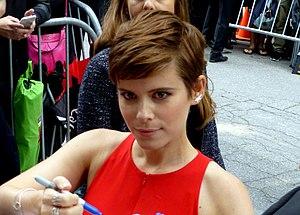
Kate Mara est une actrice américaine, née le 27 février 1983 à Bedford.